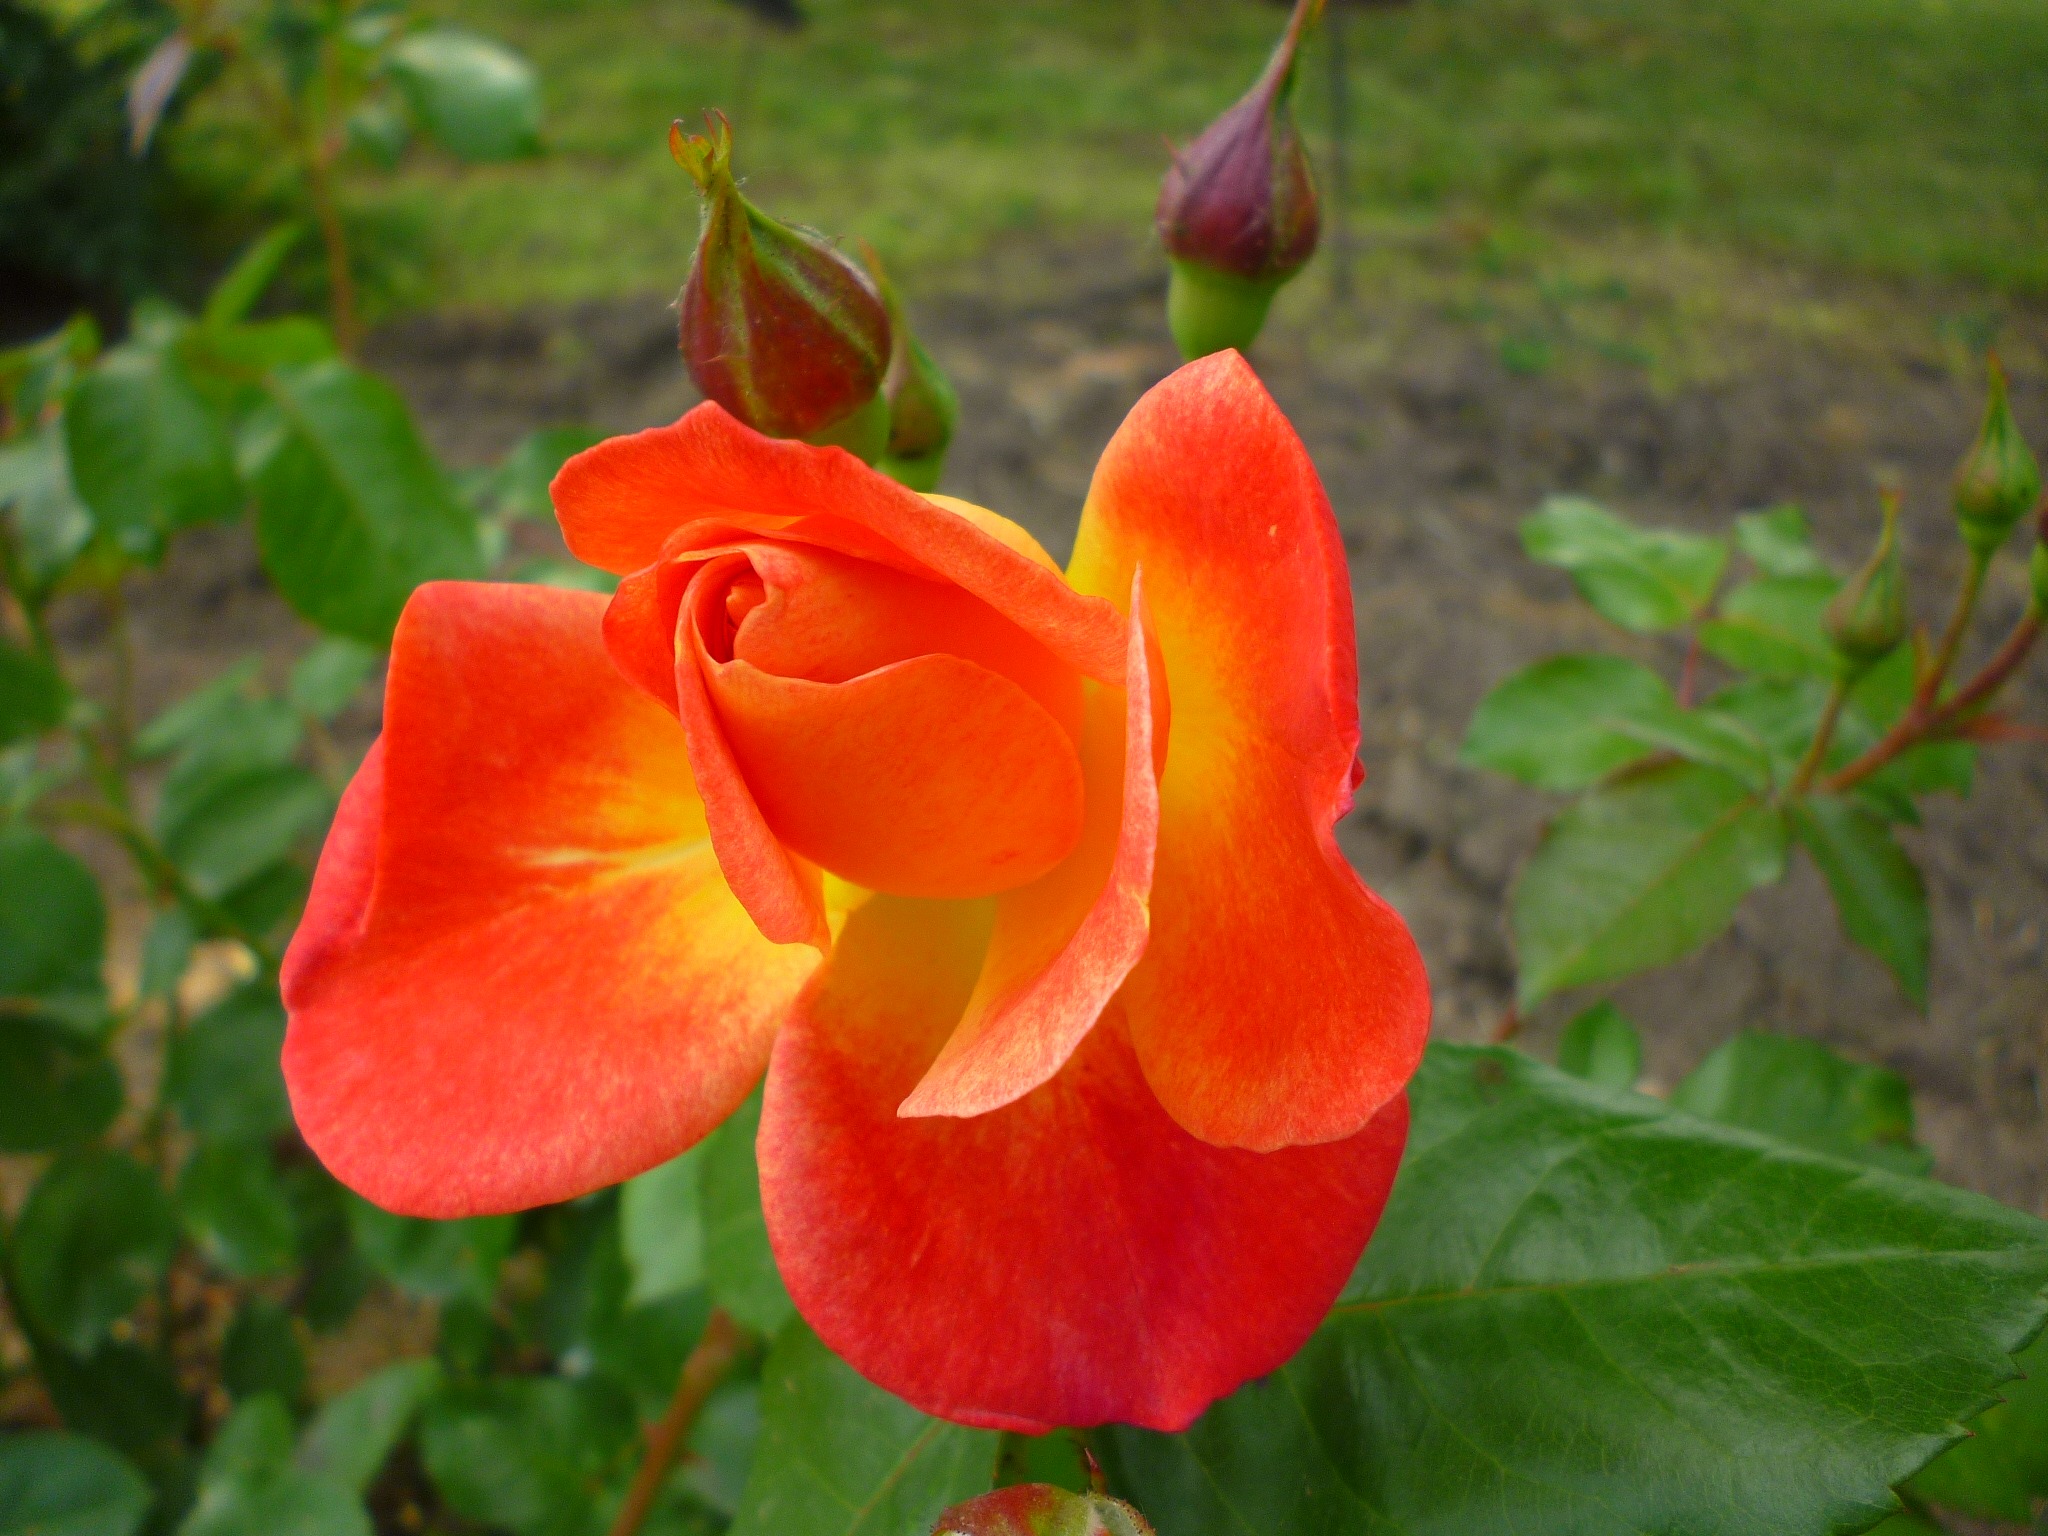
nature, plant, flower, petal, rose, orange, botany, flora, green grass, macro photography, flowering plant, garden roses, rose family, summer flower, annual plant, land plant, bud roses